Kasukabe Girls' Senior High School

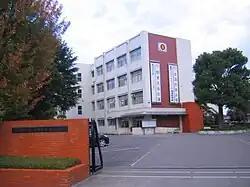

is a public high school in Kasukabe, Saitama, Japan.